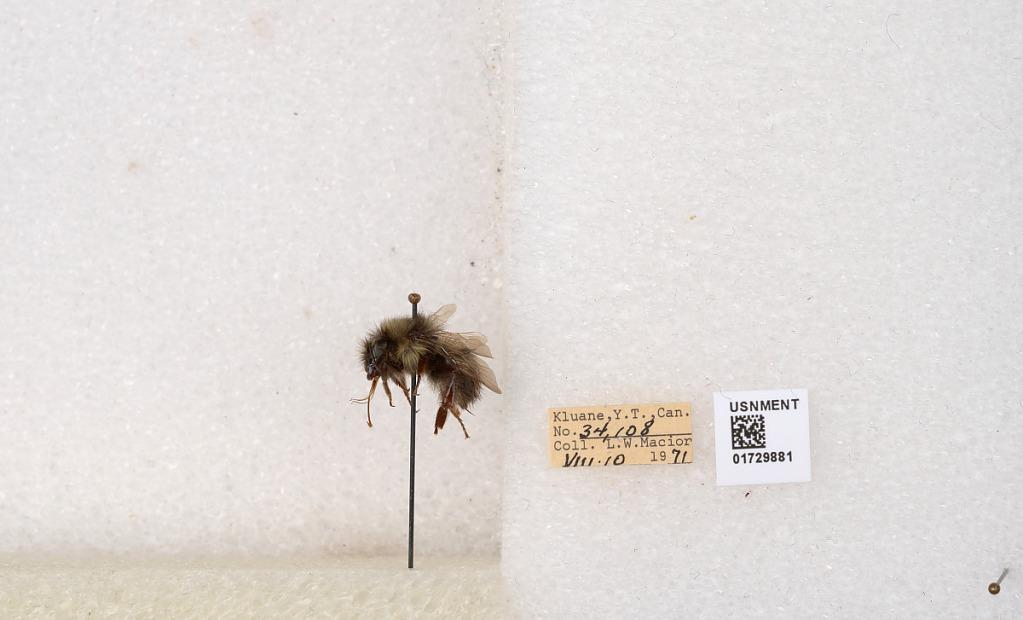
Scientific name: Bombus flavifrons Cresson
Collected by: L. Macior
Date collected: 1971-8-10
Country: Canada
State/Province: Yukon Territory
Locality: Kluane National Park and Reserve
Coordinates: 60.7493, -139.504